Homophobia

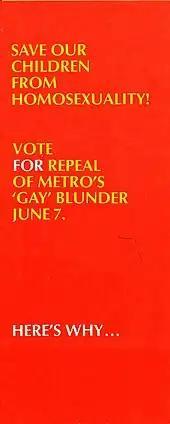
Brochure used by Save Our Children, a political coalition formed in 1977 in Miami, Florida, U.S., to overturn a recently legislated county ordinance that banned discrimination in areas of housing, employment, and public accommodation based on sexual orientation

Homophobia encompasses a range of negative attitudes and feelings toward homosexuality or people who identify or are perceived as being lesbian, gay or bisexual. It has been defined as contempt, prejudice, aversion, hatred, or antipathy, may be based on irrational fear and may sometimes be attributed to religious beliefs. Homophobia is observable in critical and hostile behavior such as discrimination and violence on the basis of sexual orientations that are non-heterosexual.